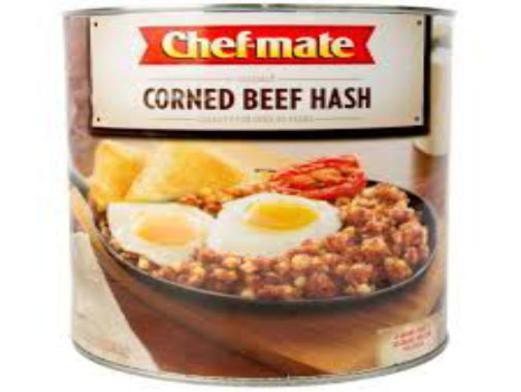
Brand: chef-mate
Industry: Food